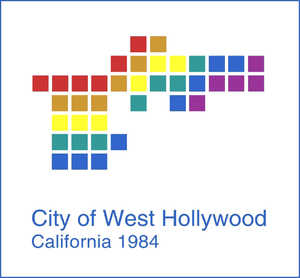
West Hollywood est une ville située dans le comté de Los Angeles, dans l'État de Californie aux États-Unis. Elle est encerclée par les municipalités de Beverly Hills et Los Angeles. La ville de West Hollywood est incorporée en 1984. Sa population est de 34 399 habitants selon le recensement de 2010. Selon l'étude démographique de 2002, 41 % de la population se compose d'hommes gais ou bisexuels.